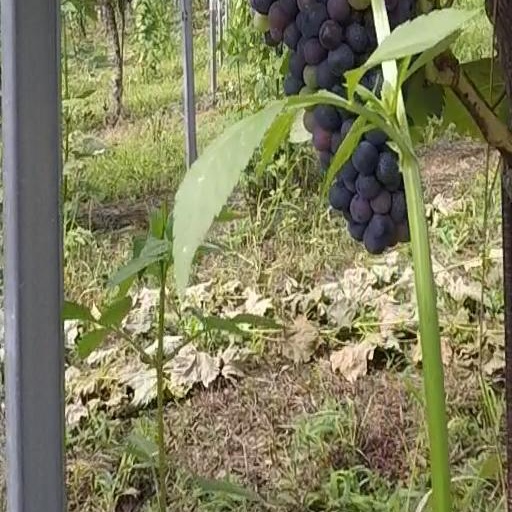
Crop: grape